Double Dragon (video game)

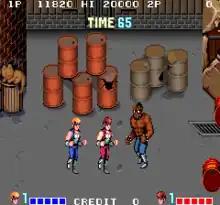
Billy and Jimmy face off against Jack, the boss at the end of the first stage (arcade).

The game is displayed in a belt scroll format, like "Kunio-kun". In contrast to the arena-like levels in "Kunio-kun", "Double Dragon" takes place in a continuously side-scrolling world.